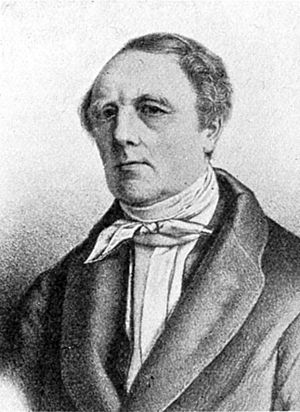
Holger Christian Reedtz
Holger Christian Reedtz født 14. februar 1800 i Odense, død 6. februar 1857), var en dansk diplomat, minister,
Holger Christian Reedtz, søn af Niels Juel Reedtz til Palsgård, var dansk adelsmand, godsejer, direktør i Udenrigsministeriet, udenrigsminister, formand for komitén for Det Astronomiske Observatorium i Altona, kongevalgt medlem af Rigsrådet, og geheimekonferensråd.